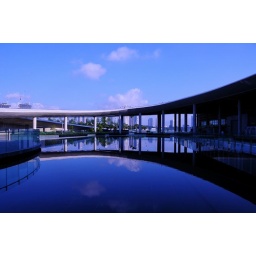
Reflections of sky and structure in the water feature at the centre of the complex